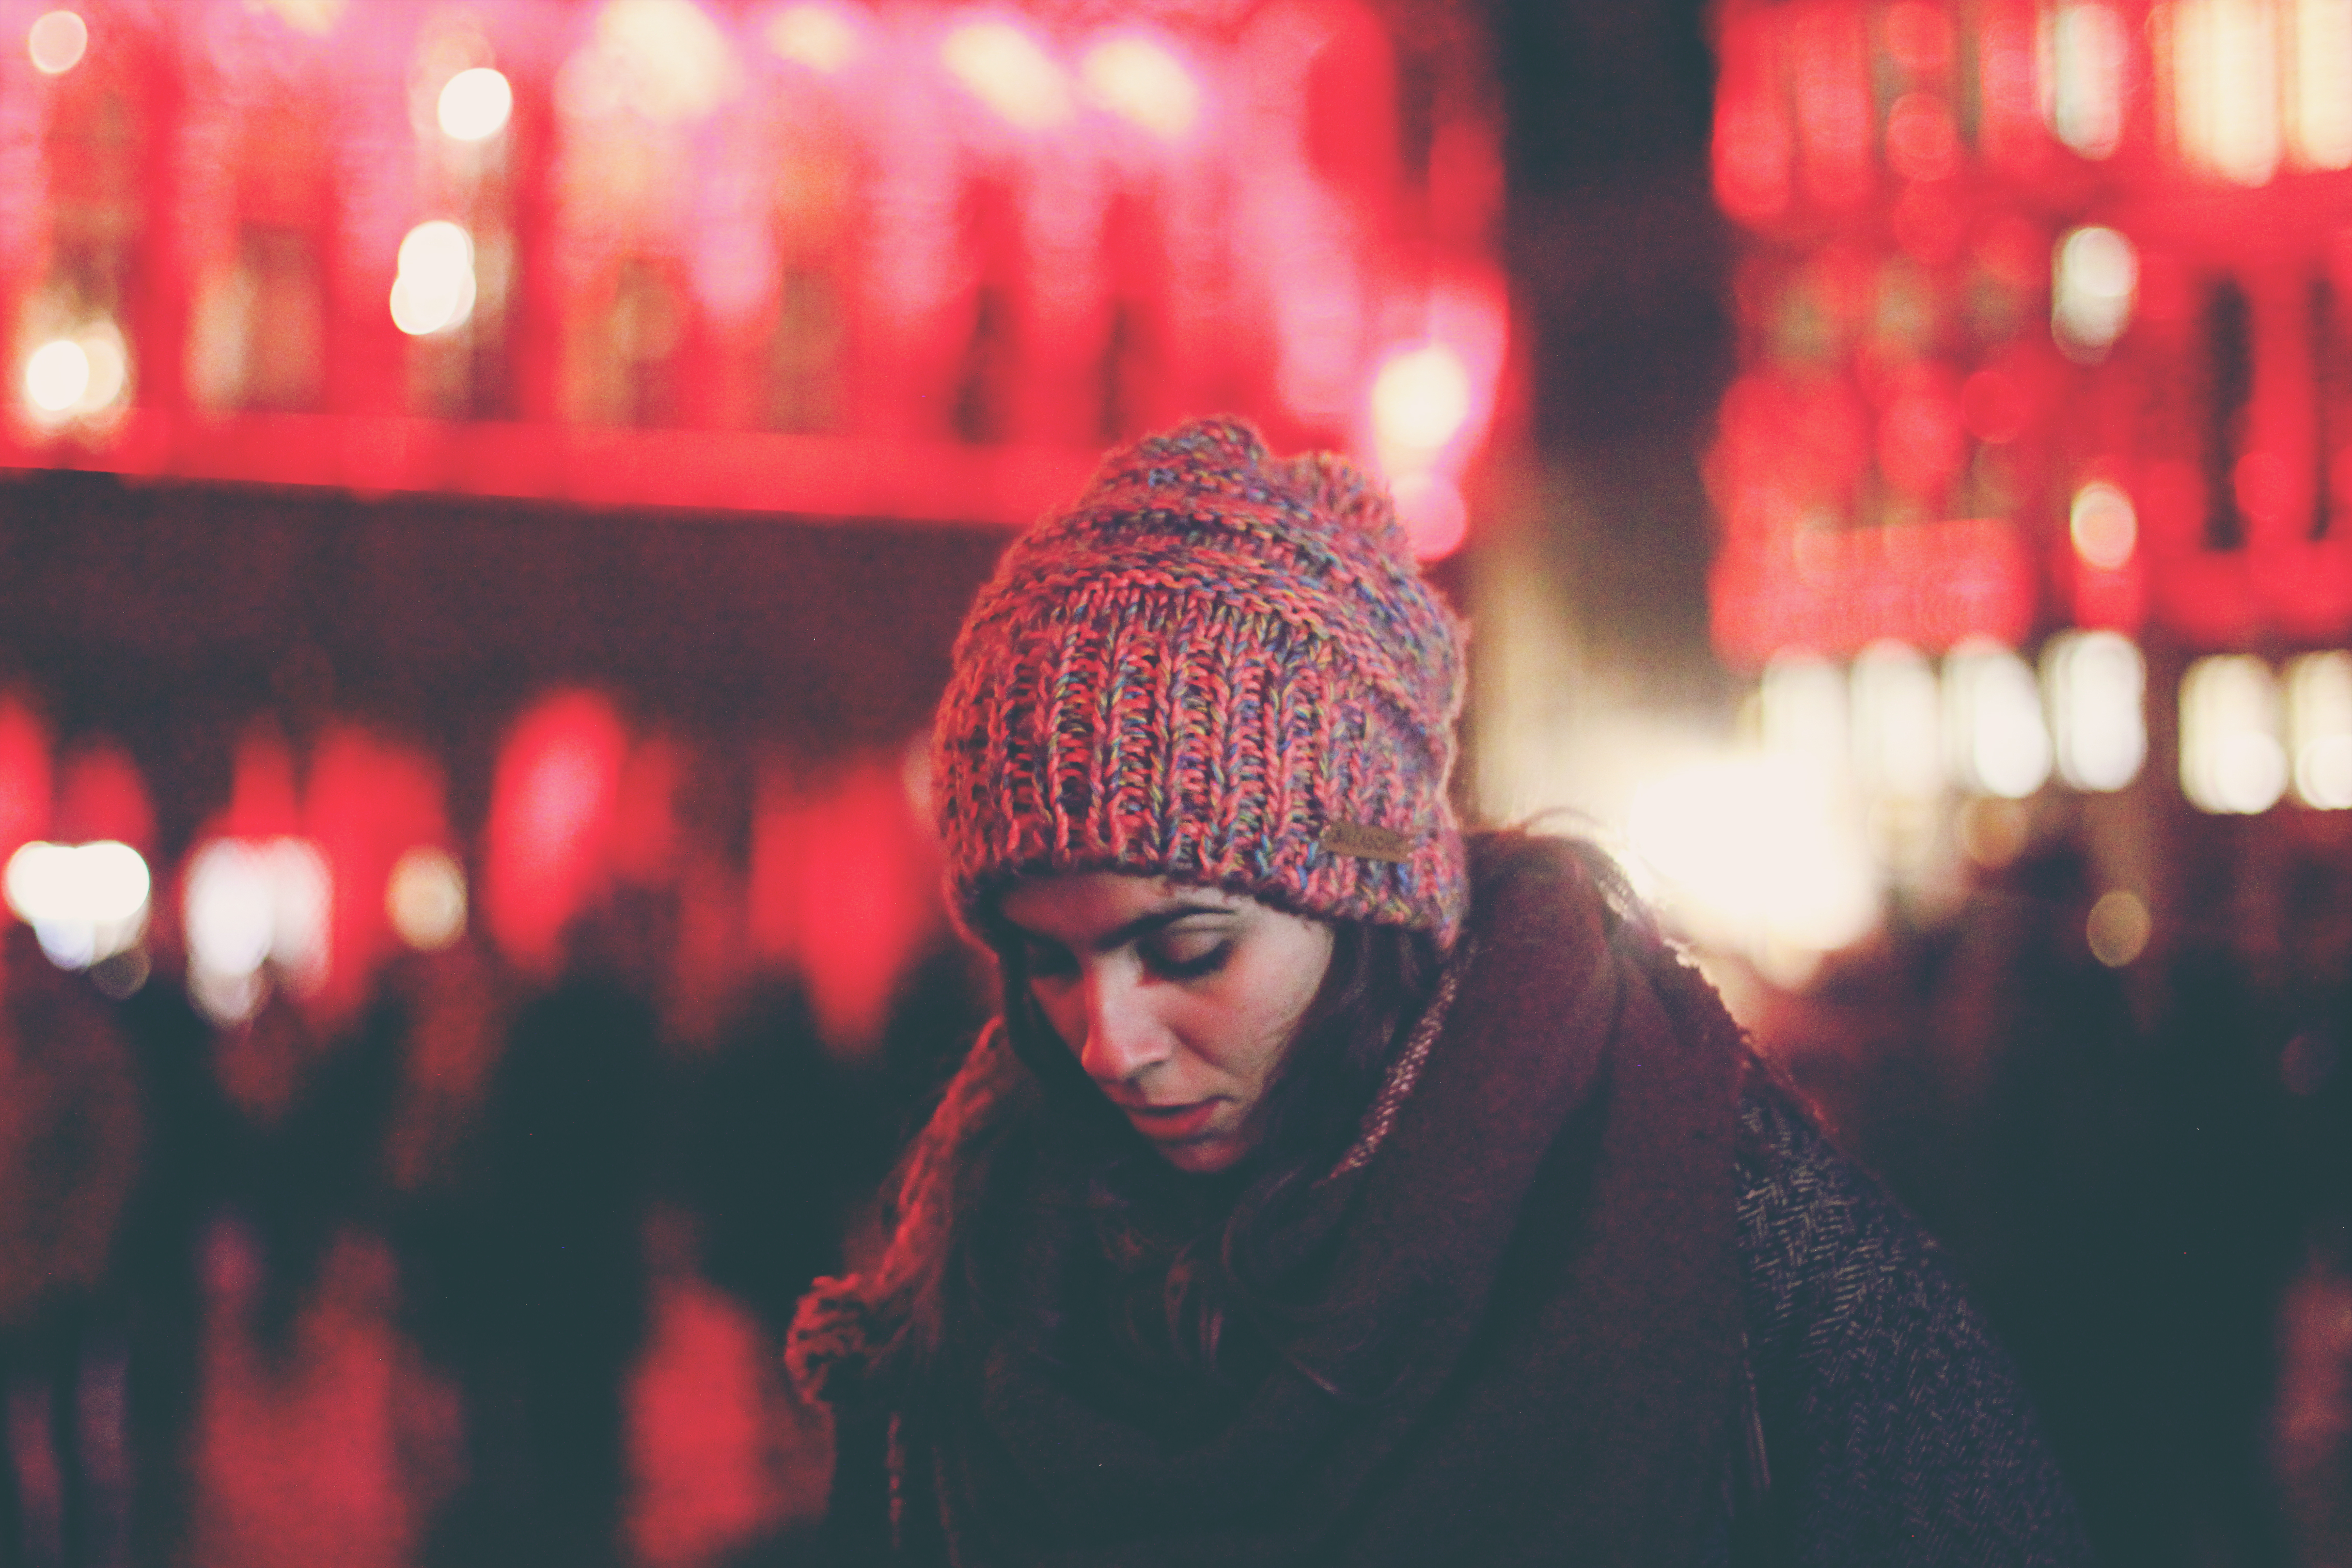
light, people, woman, night, crowd, red, color, hat, lady, festival, temple